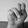
ASL letter: N